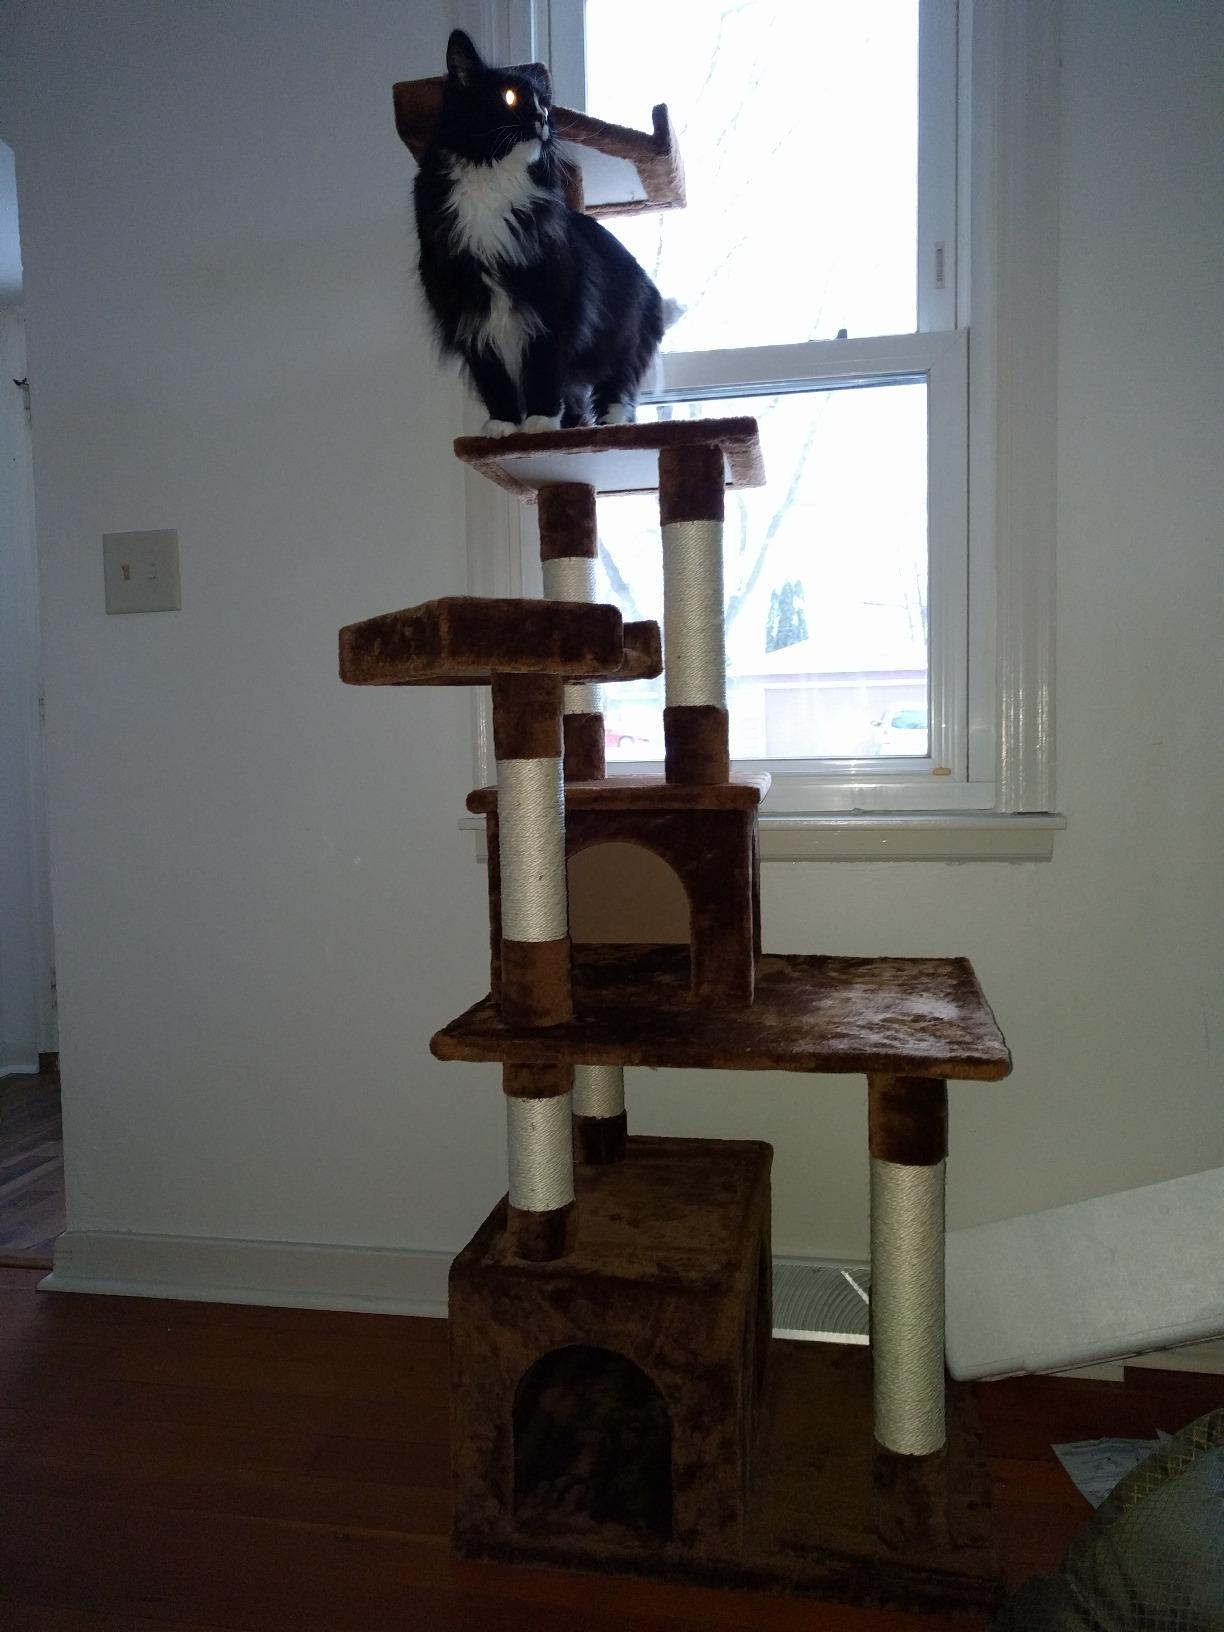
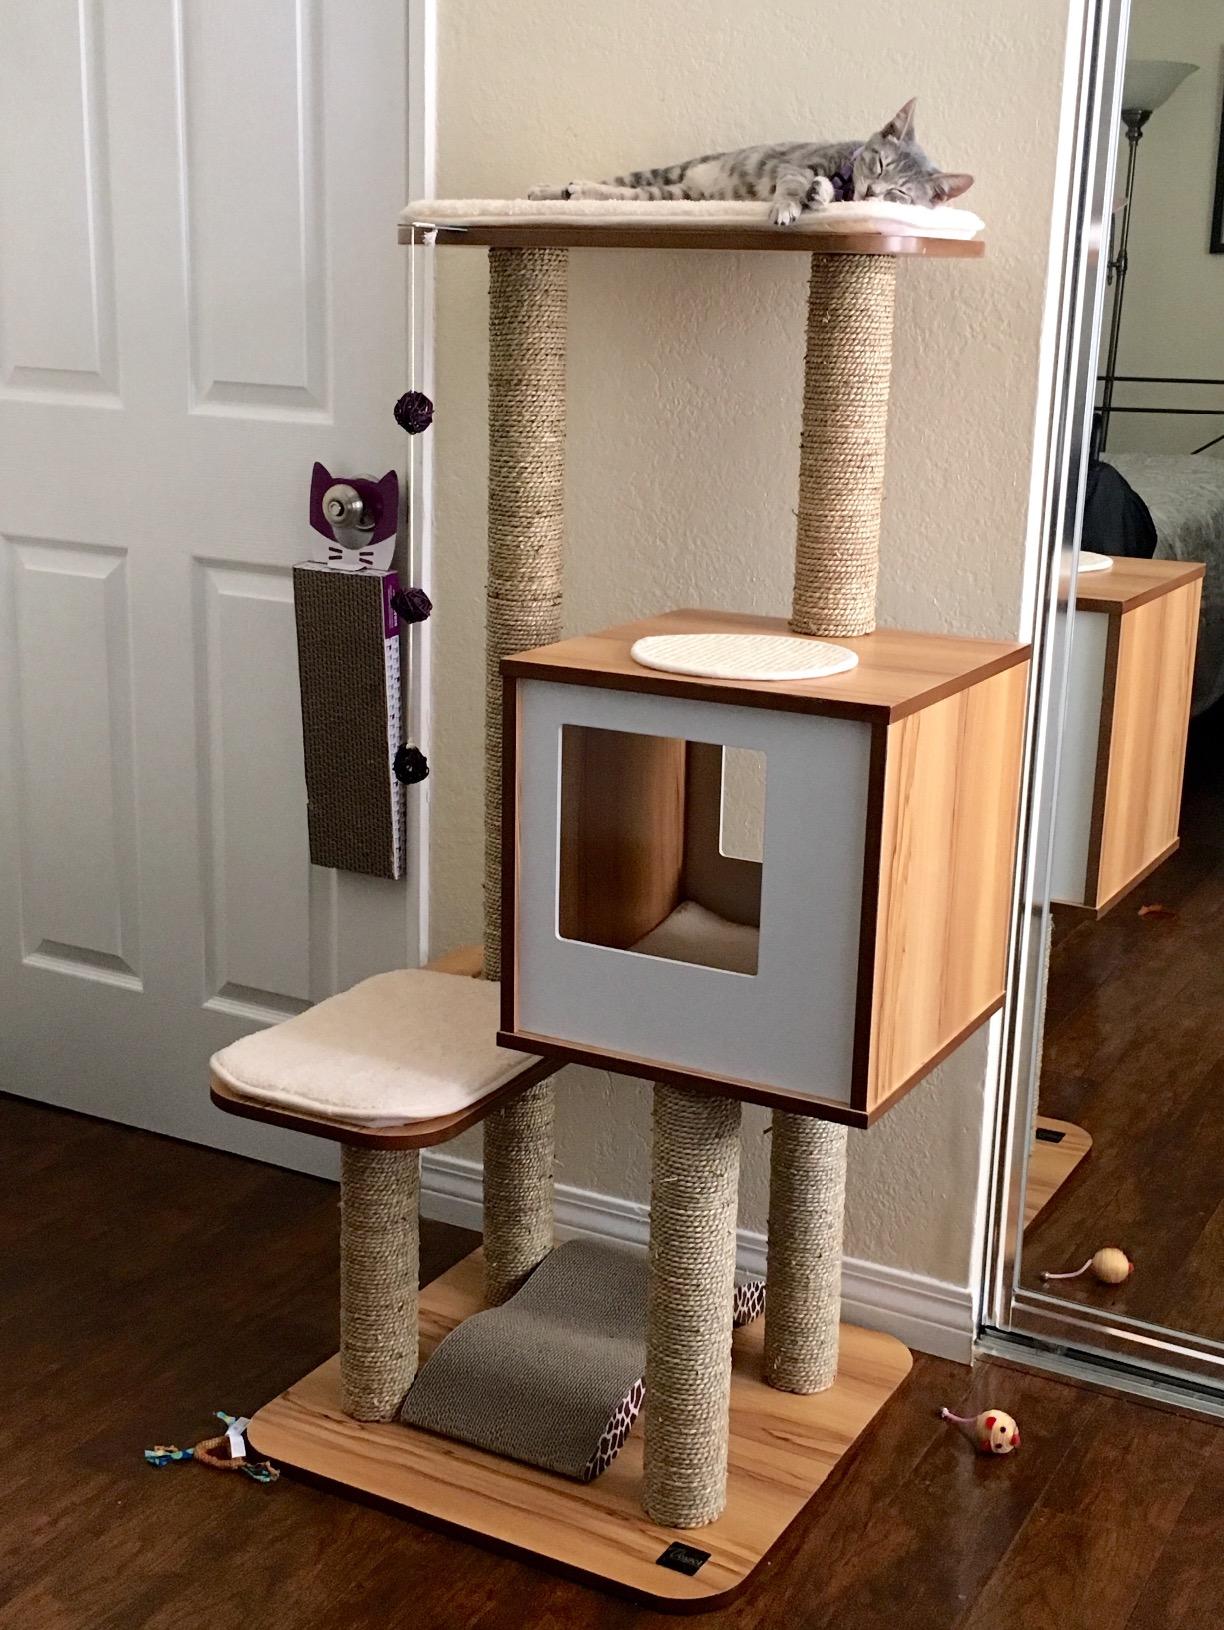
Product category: items_cat tree
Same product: no